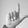
ASL letter: L